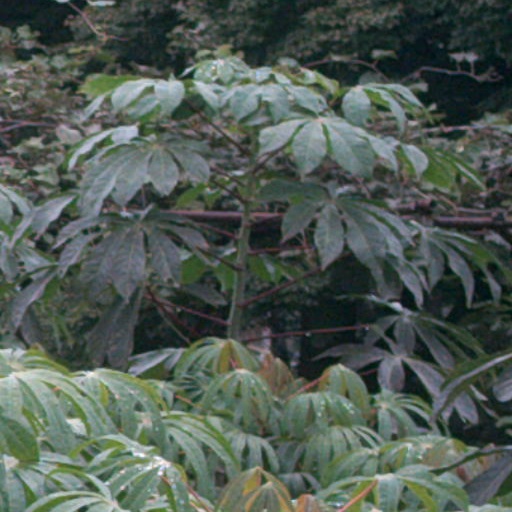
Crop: cassava